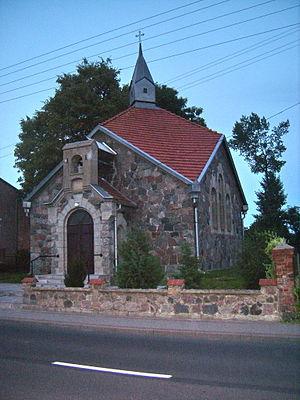
Debrzno-Wieś est un village polonais de la gmina de Lipka dans la powiat de Złotów de la voïvodie de Grande-Pologne dans le centre-ouest de la Pologne.